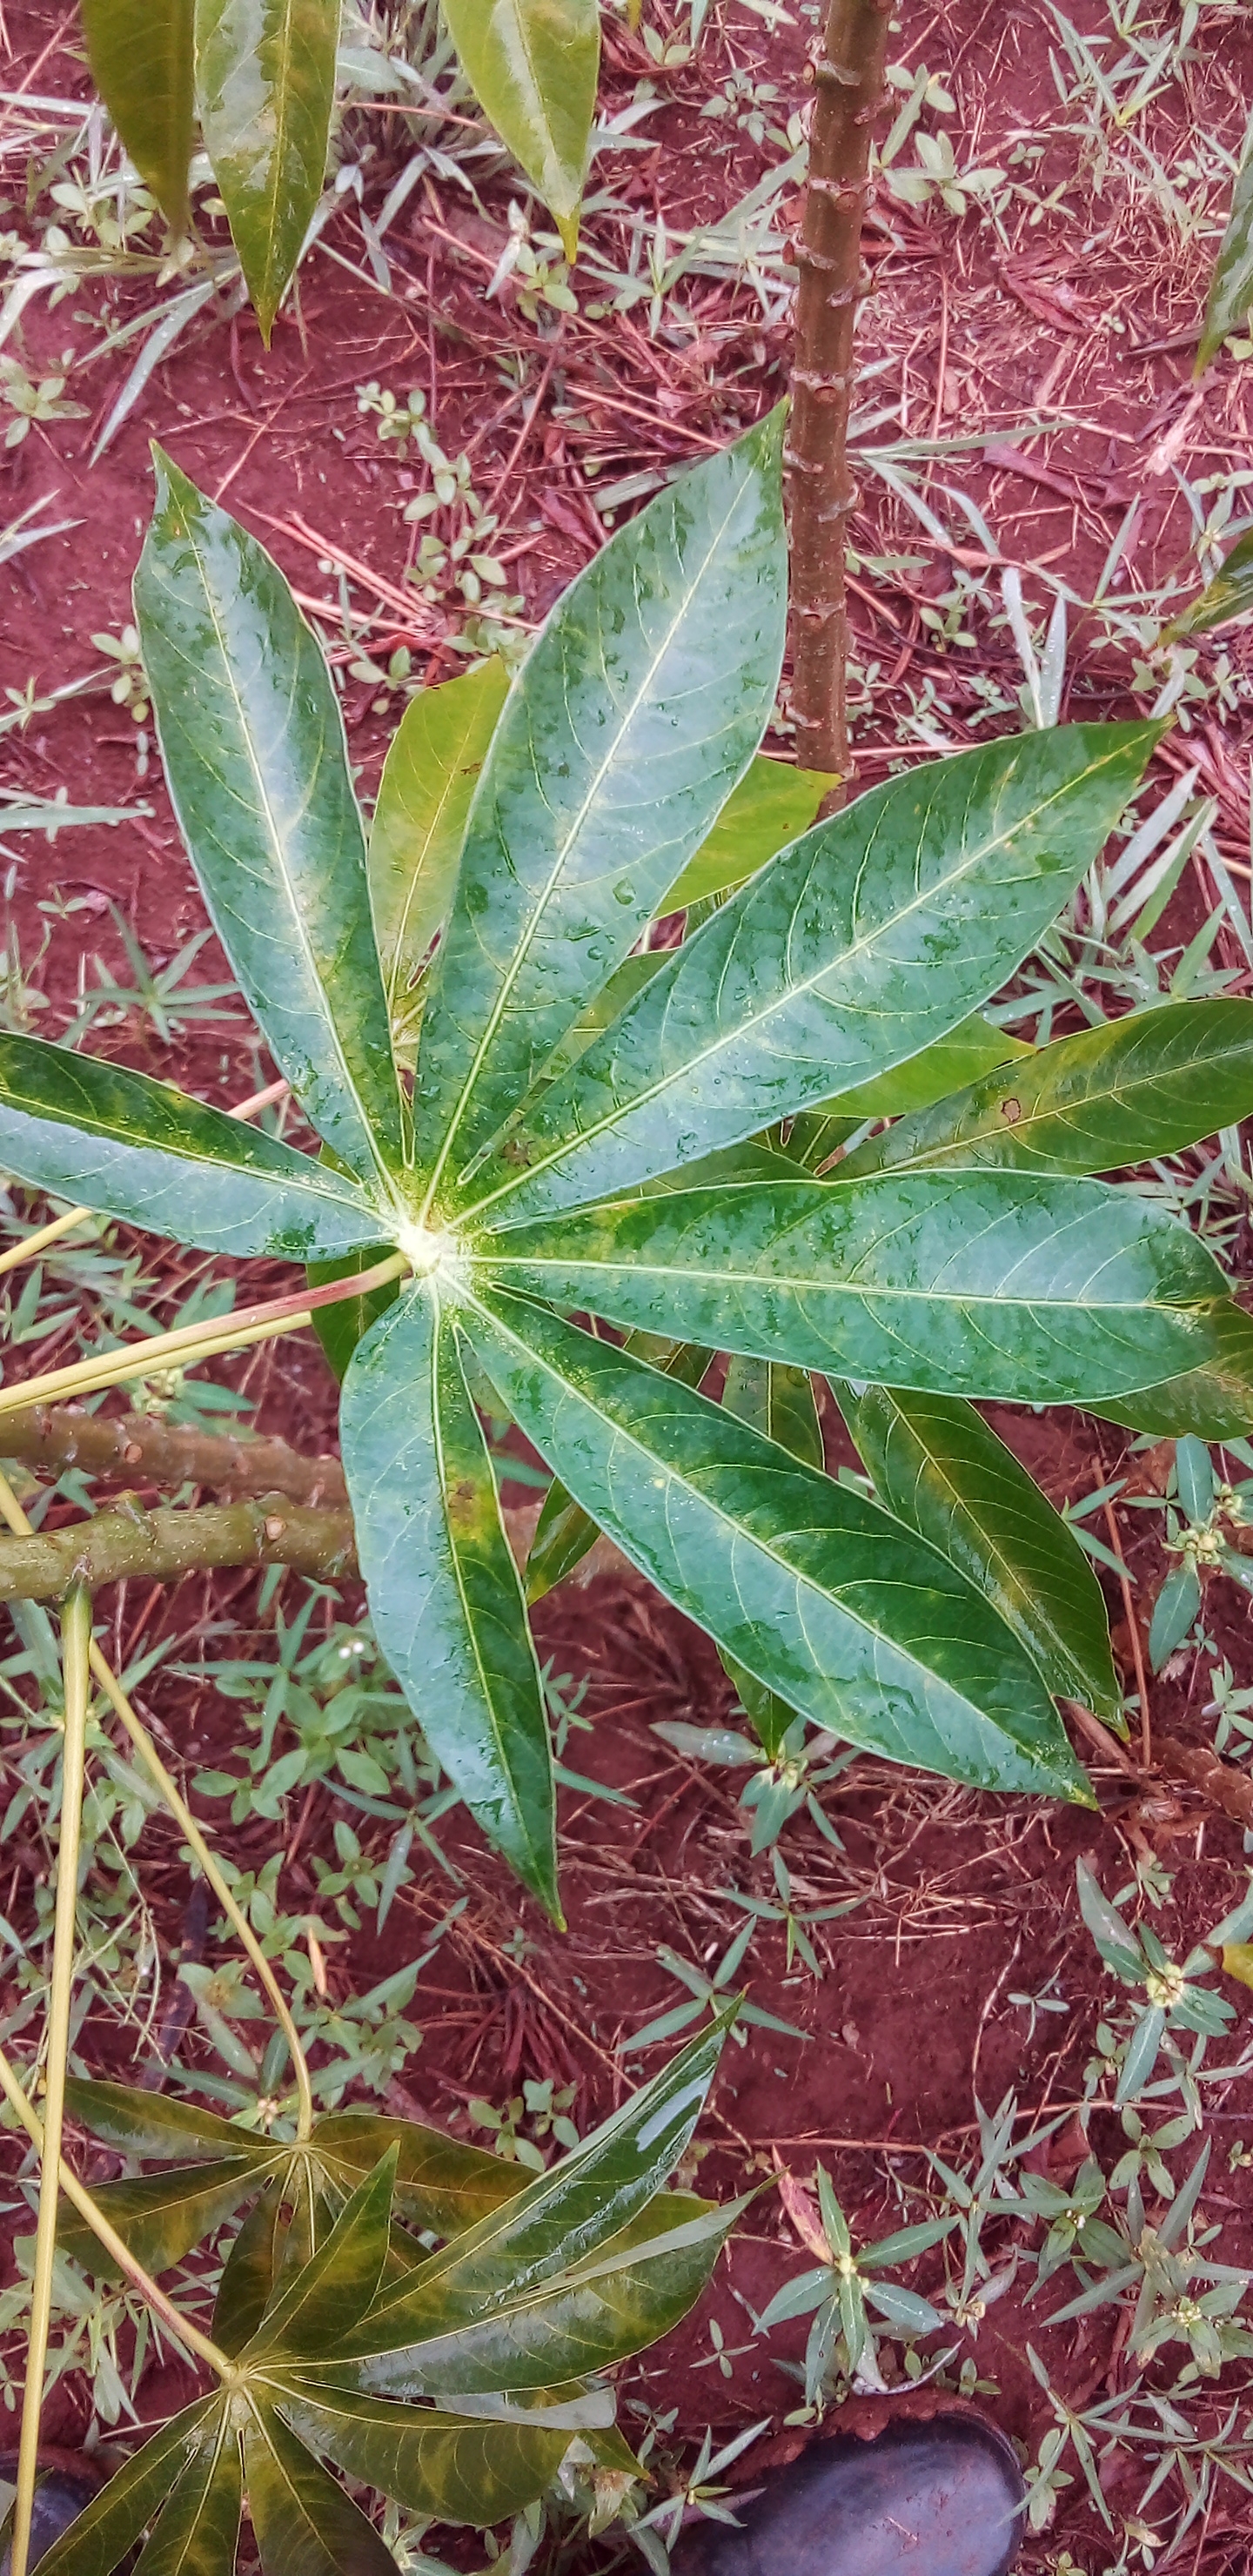
Label: cassava brown streak disease (cbsd)